Maritime Fiddle Festival

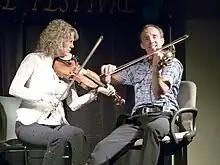
Natalie MacMaster and Donnell Leahy perform at the Maritime Fiddle Festival

By 1985, the festival removed the Scottish Class, focusing instead on the old-time style. Their awards also expanded to include prizes for youngest and oldest fiddlers, and they added a fiddle mass and jamboree on Sunday. They also enjoyed entertainment from notable Canadian fiddler Graham Townsend.